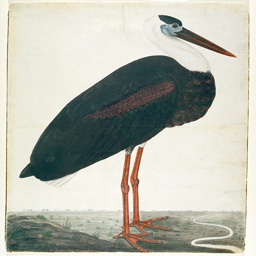
biological species in a landscape